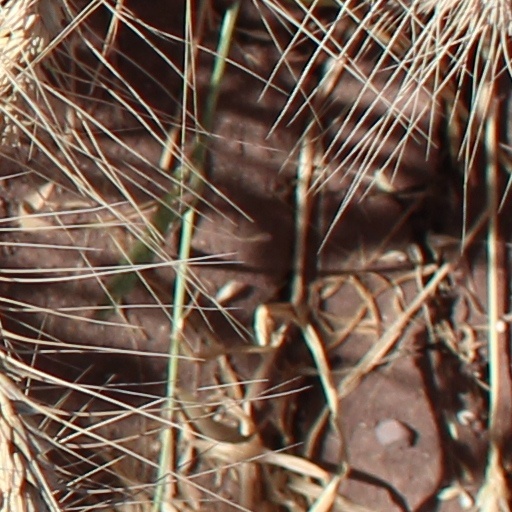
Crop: wheat